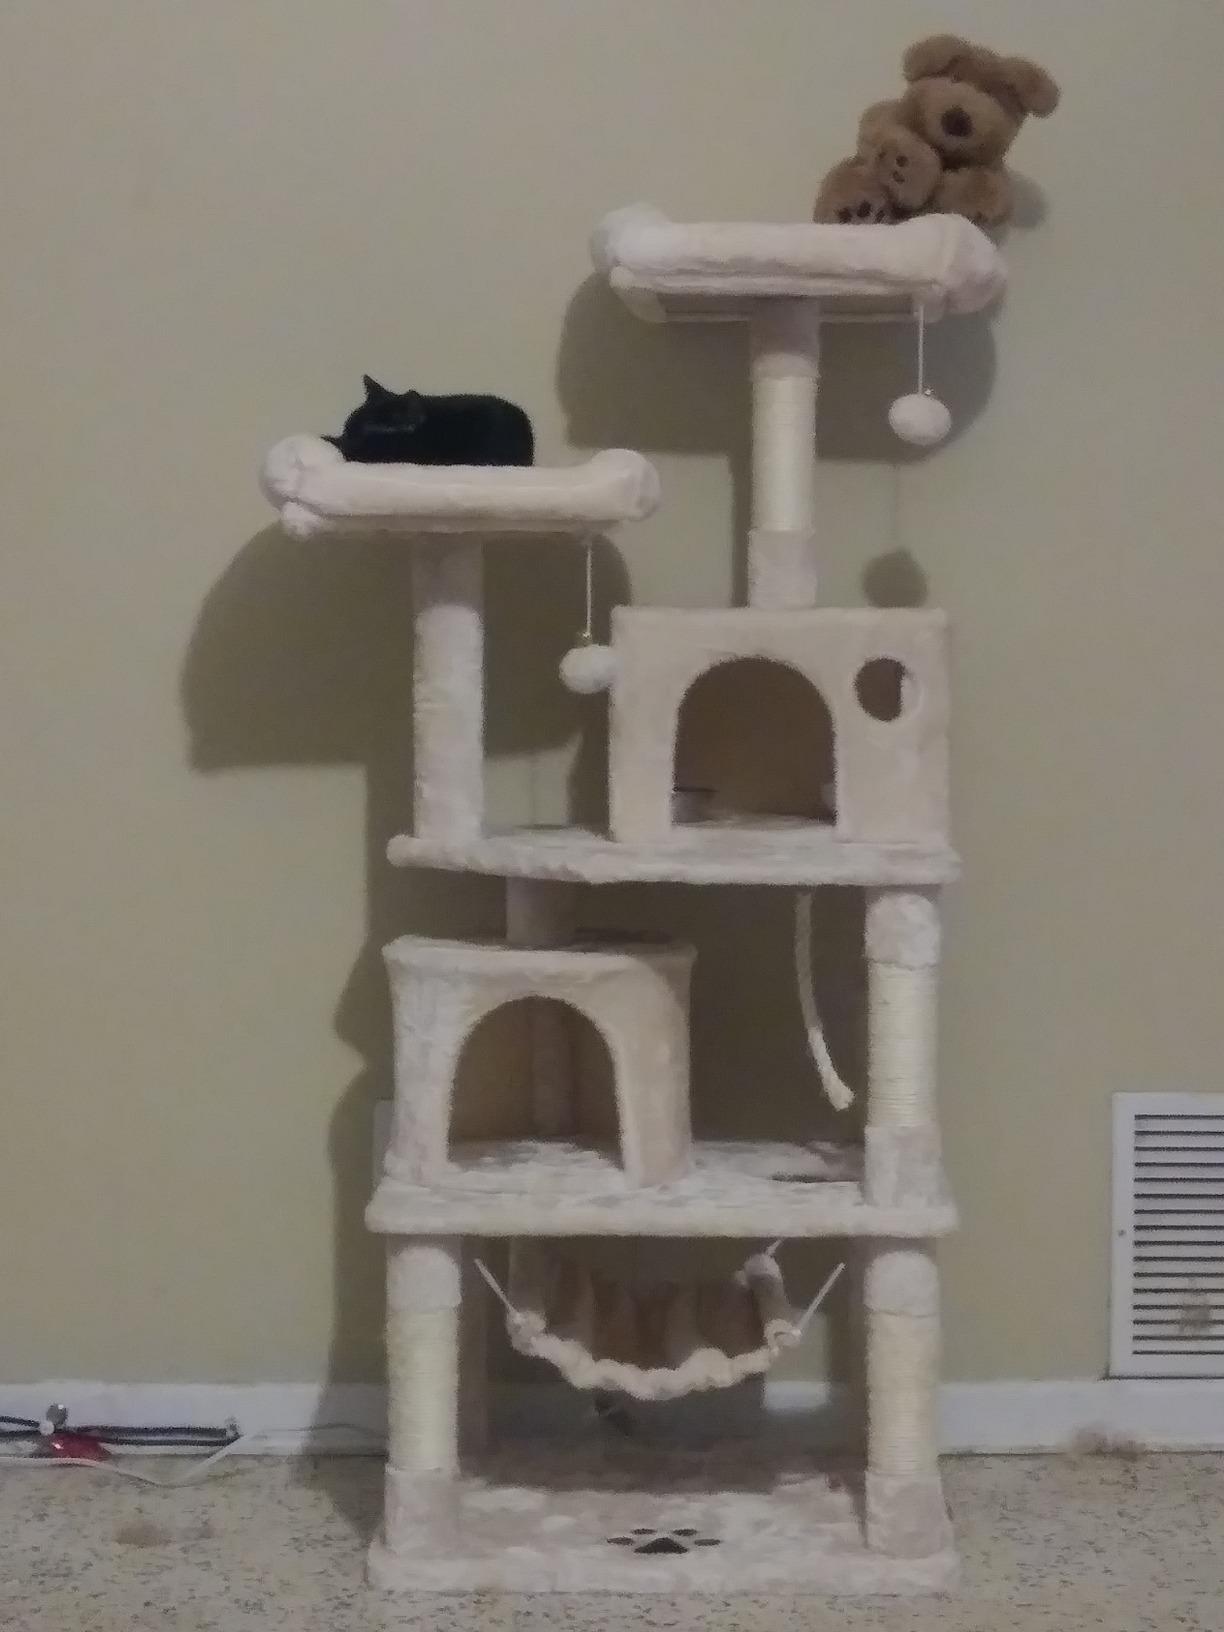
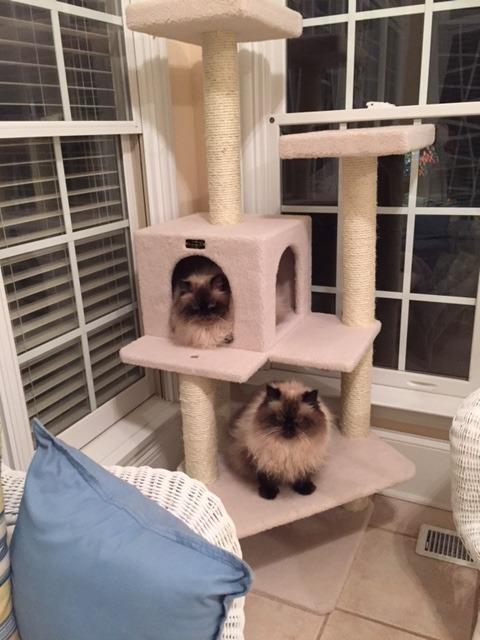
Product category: items_cat tree
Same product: no